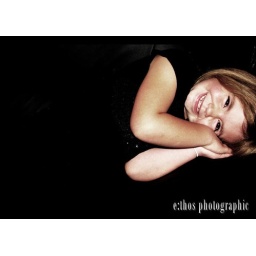
girl in black